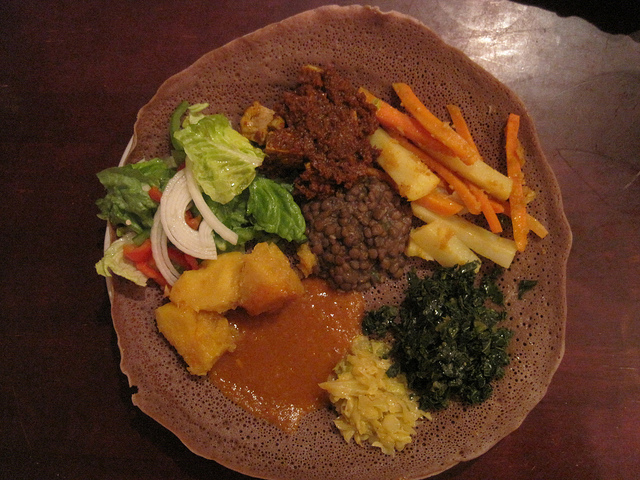
user: Given an image and a question. Answer the question in a short answer. Question: What is the brown liquid on this plate? Short Answer:
assistant: sauce